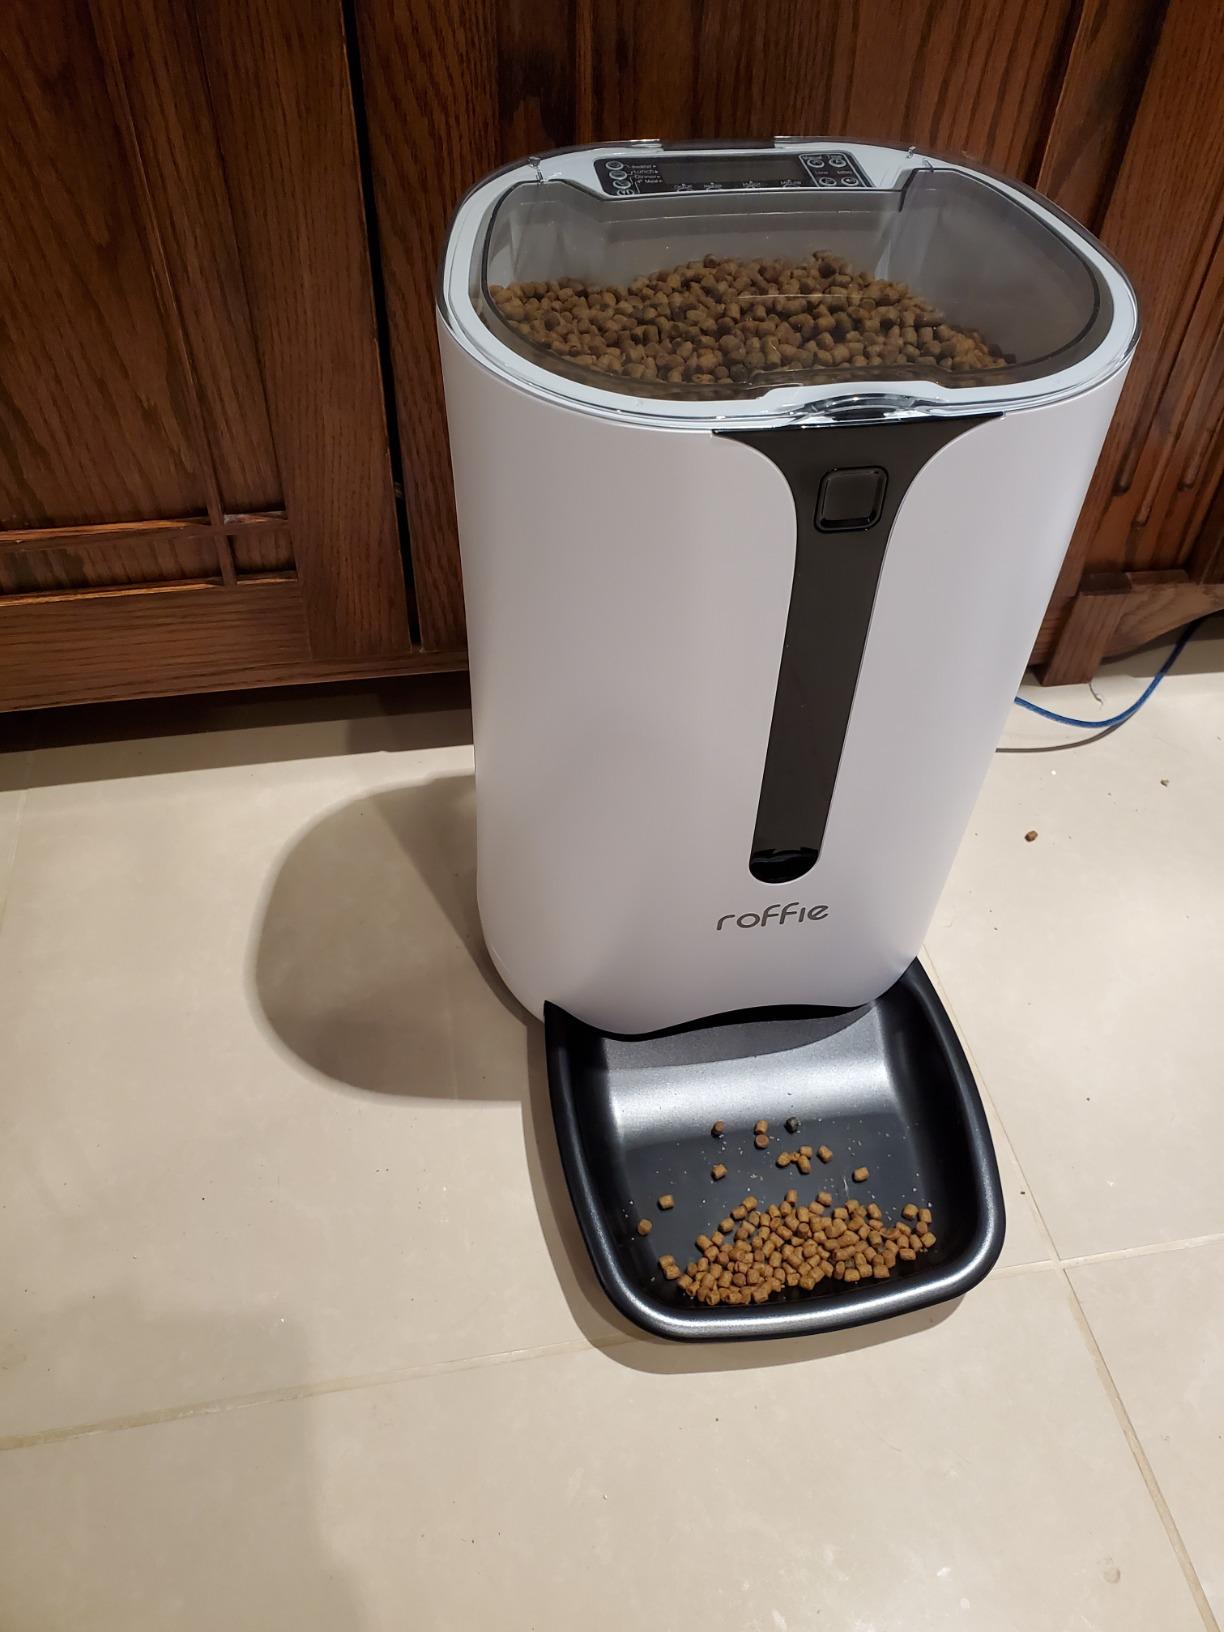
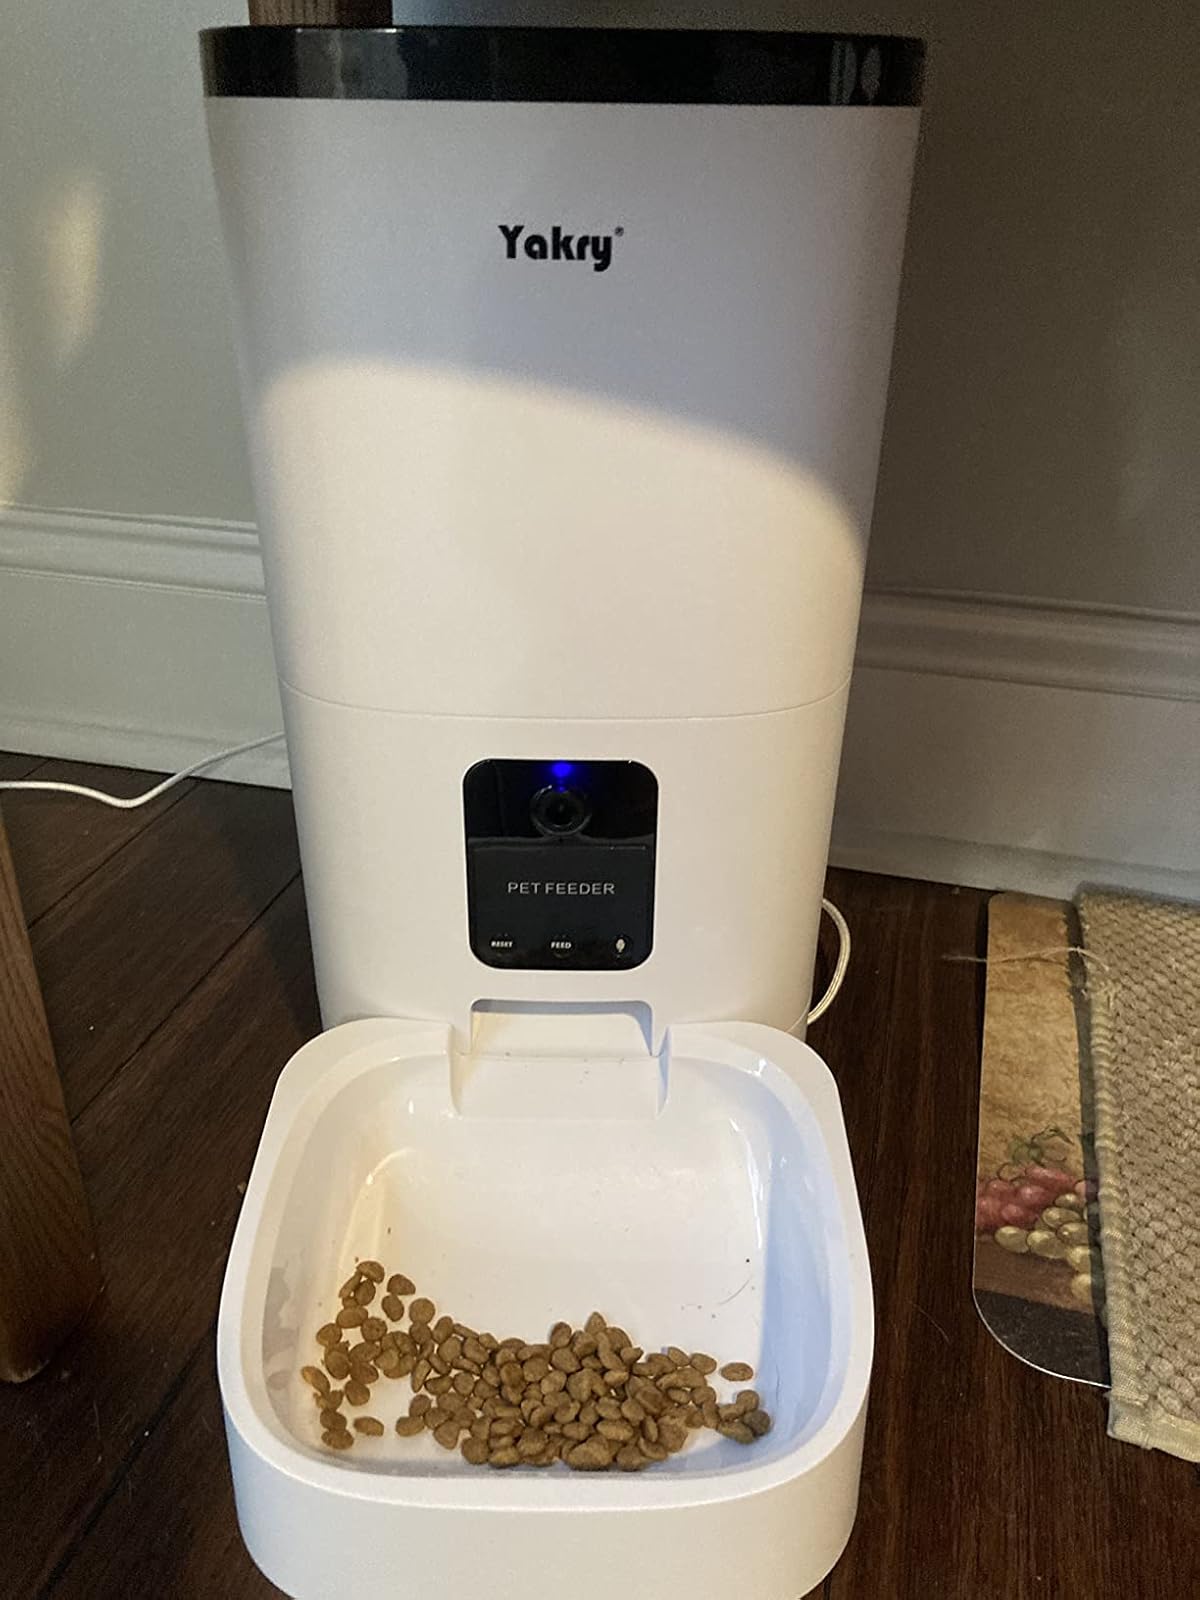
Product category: items_feeder
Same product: no